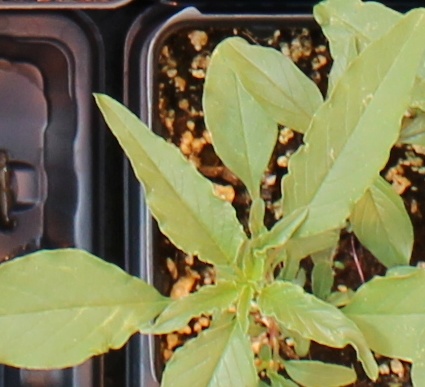
Label: Waterhemp